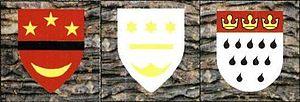
Insigne de la Division. Polski: Insygnia dywizji.
La Panzerdivision est le nom allemand équivalent de la division blindée. Panzerdivision est souvent utilisé en français pour désigner la division blindée de l'armée allemande durant la Seconde Guerre mondiale. Il y eut des Panzerdivisionen dans la Waffen-SS et même une dans la Luftwaffe.
La 25ᵉ Panzerdivision était une division blindée de la Wehrmacht durant la Seconde Guerre mondiale.